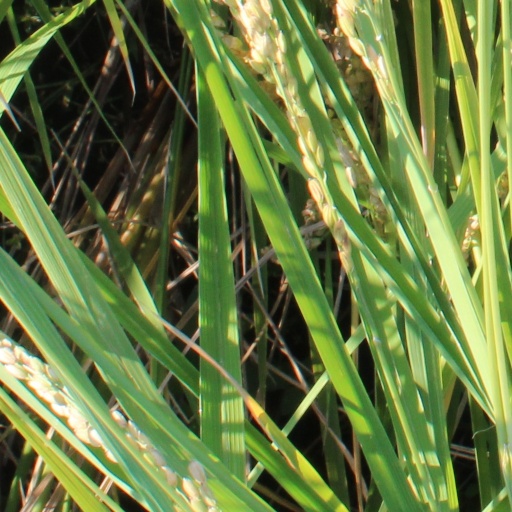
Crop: rice